N. F. S. Grundtvig

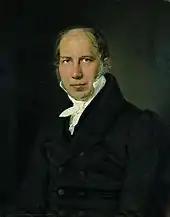
N. F. S. Grundtvig (1831)

Called Frederik rather than Nikolaj by those close to him. N. F. S. Grundtvig was the son of a Lutheran pastor in Udby, Johan Ottosen Grundtvig (1734–1813) and was born there. He was brought up in a very religious atmosphere, although his mother also had great respect for old Norse legends and traditions. He was schooled in the tradition of the European Enlightenment, but his faith in reason was also influenced by German romanticism and the ancient history of the Nordic countries.